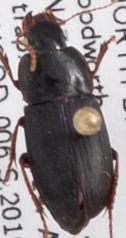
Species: Harpalus opacipennis
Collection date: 2019-06-04
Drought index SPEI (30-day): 0.17
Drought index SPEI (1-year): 0.9
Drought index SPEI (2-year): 0.03